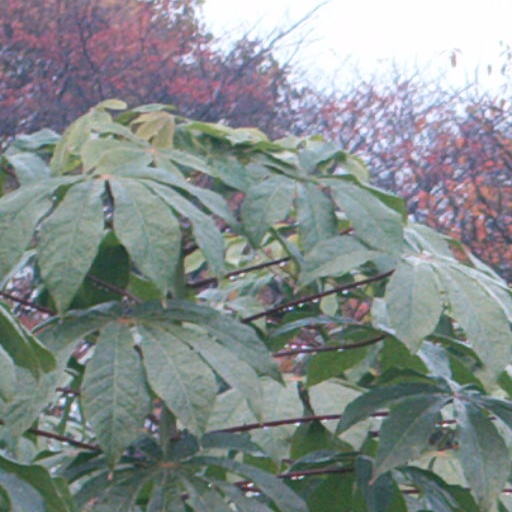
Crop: cassava